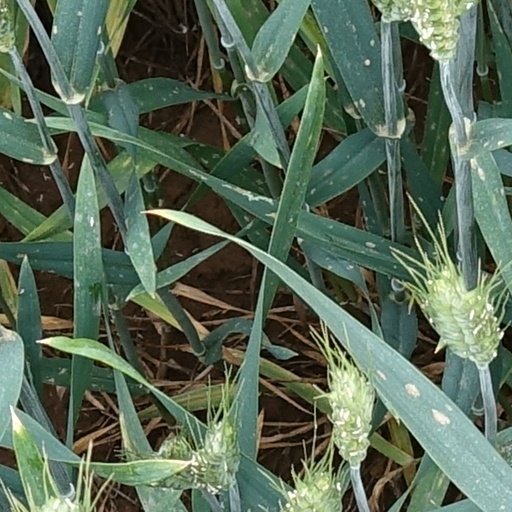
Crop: wheat